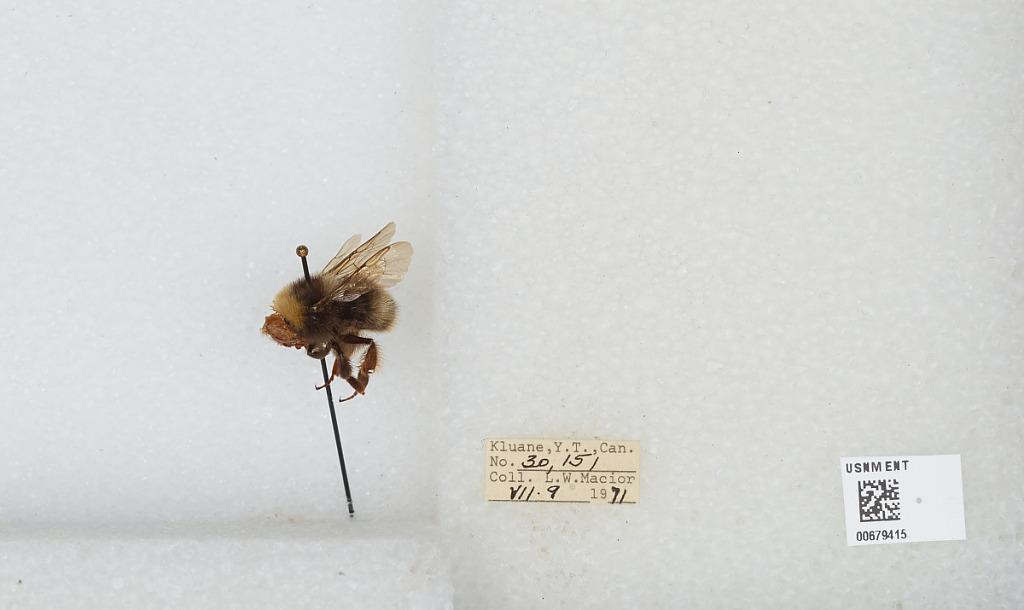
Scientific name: Bombus (Bombus) occidentalis Greene
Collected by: L. Macior
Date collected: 1971-7-9
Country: Canada
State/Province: Yukon Territory
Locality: Kluane
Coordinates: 60.75, -139.5